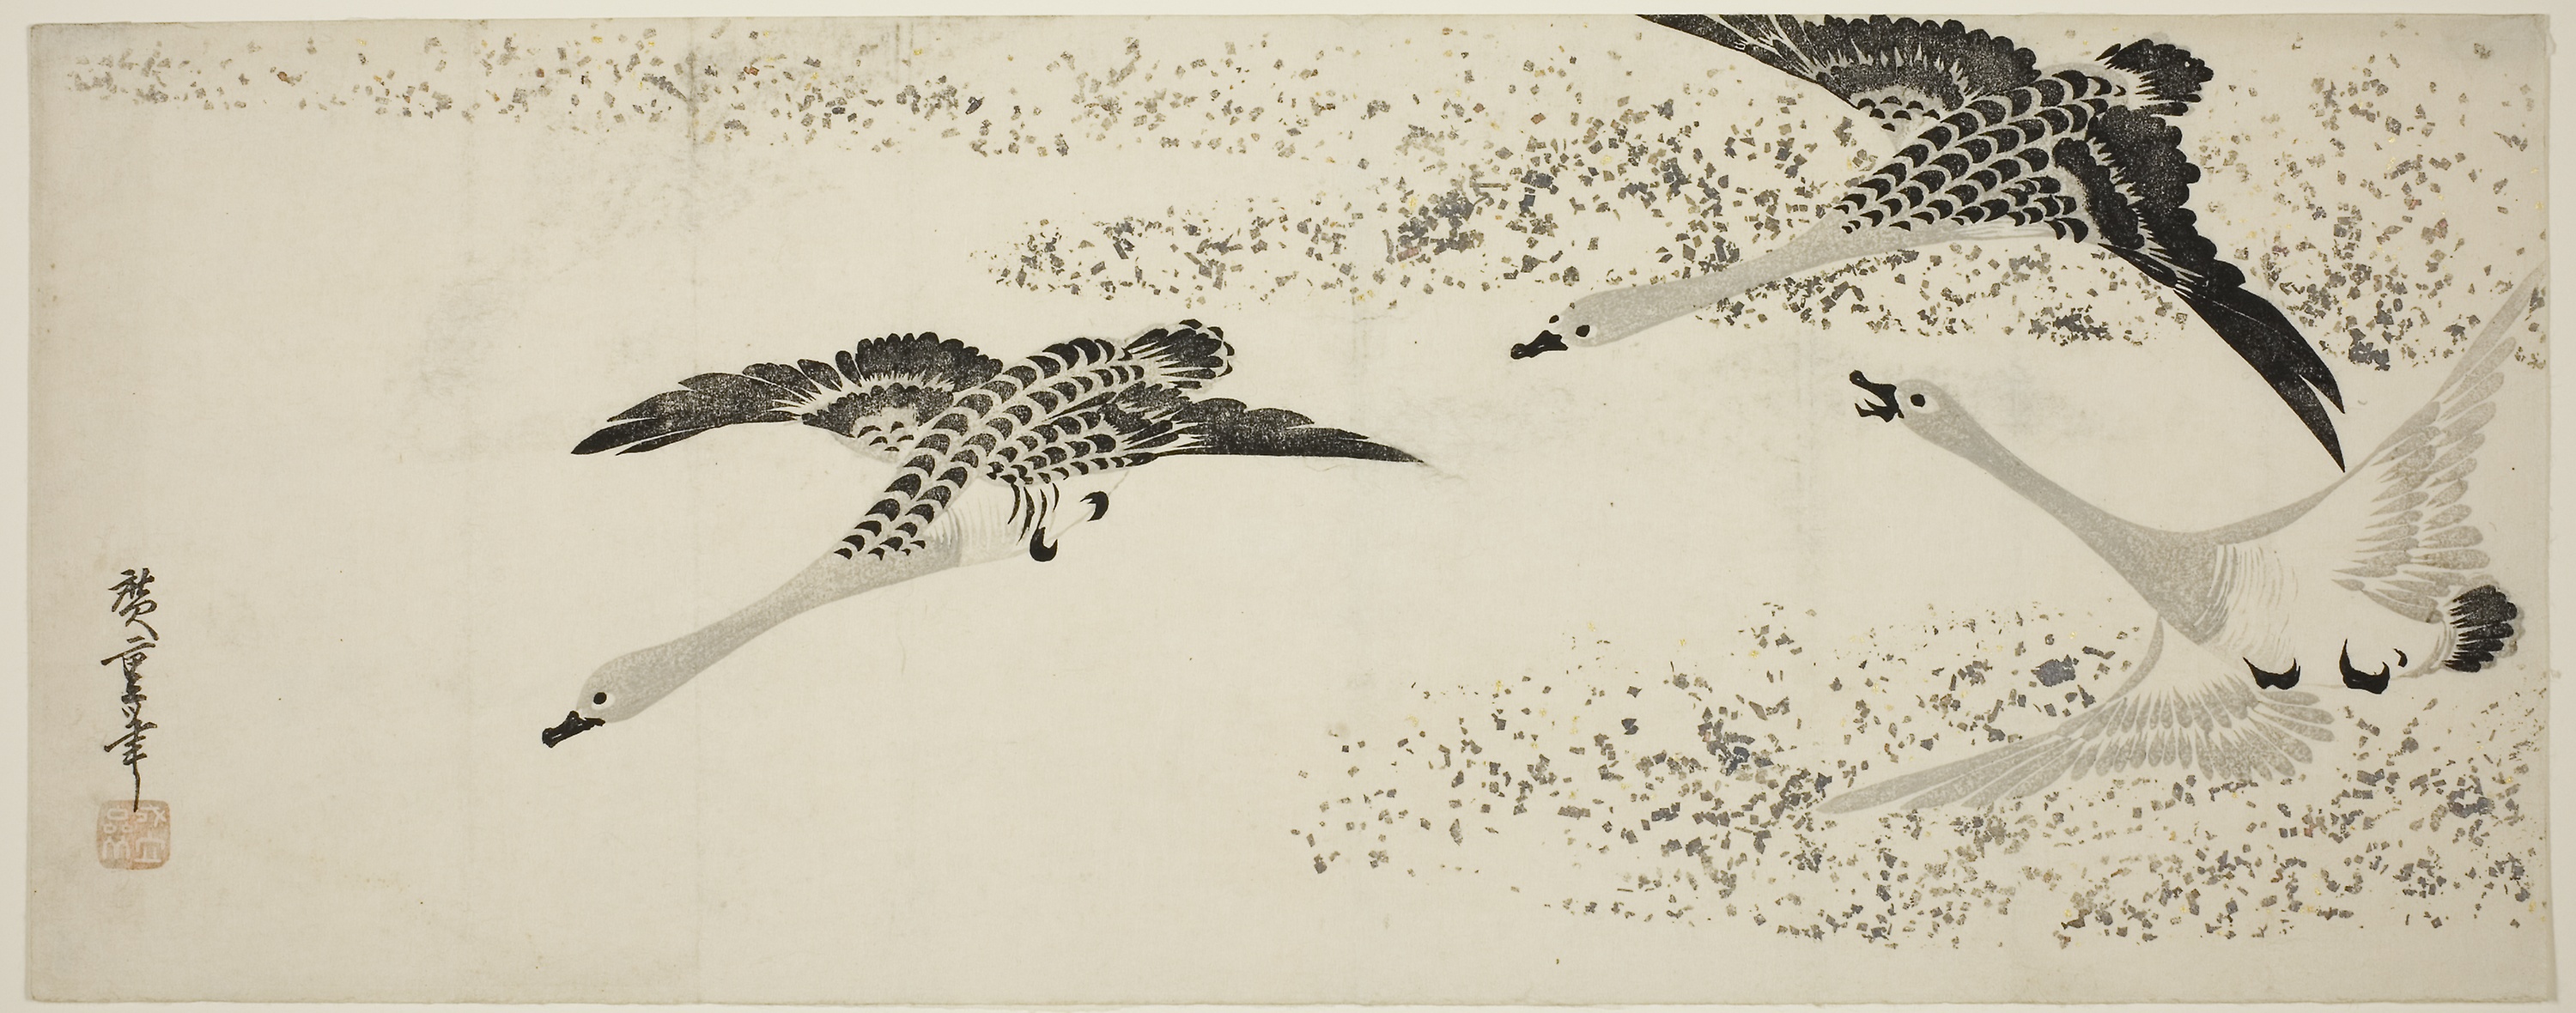
drawing, illustration, art